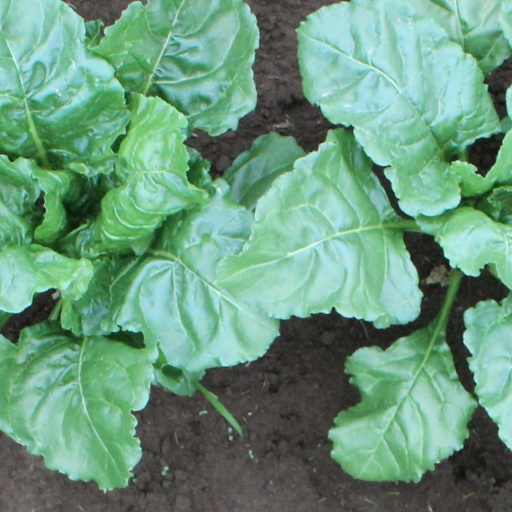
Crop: sugar beet